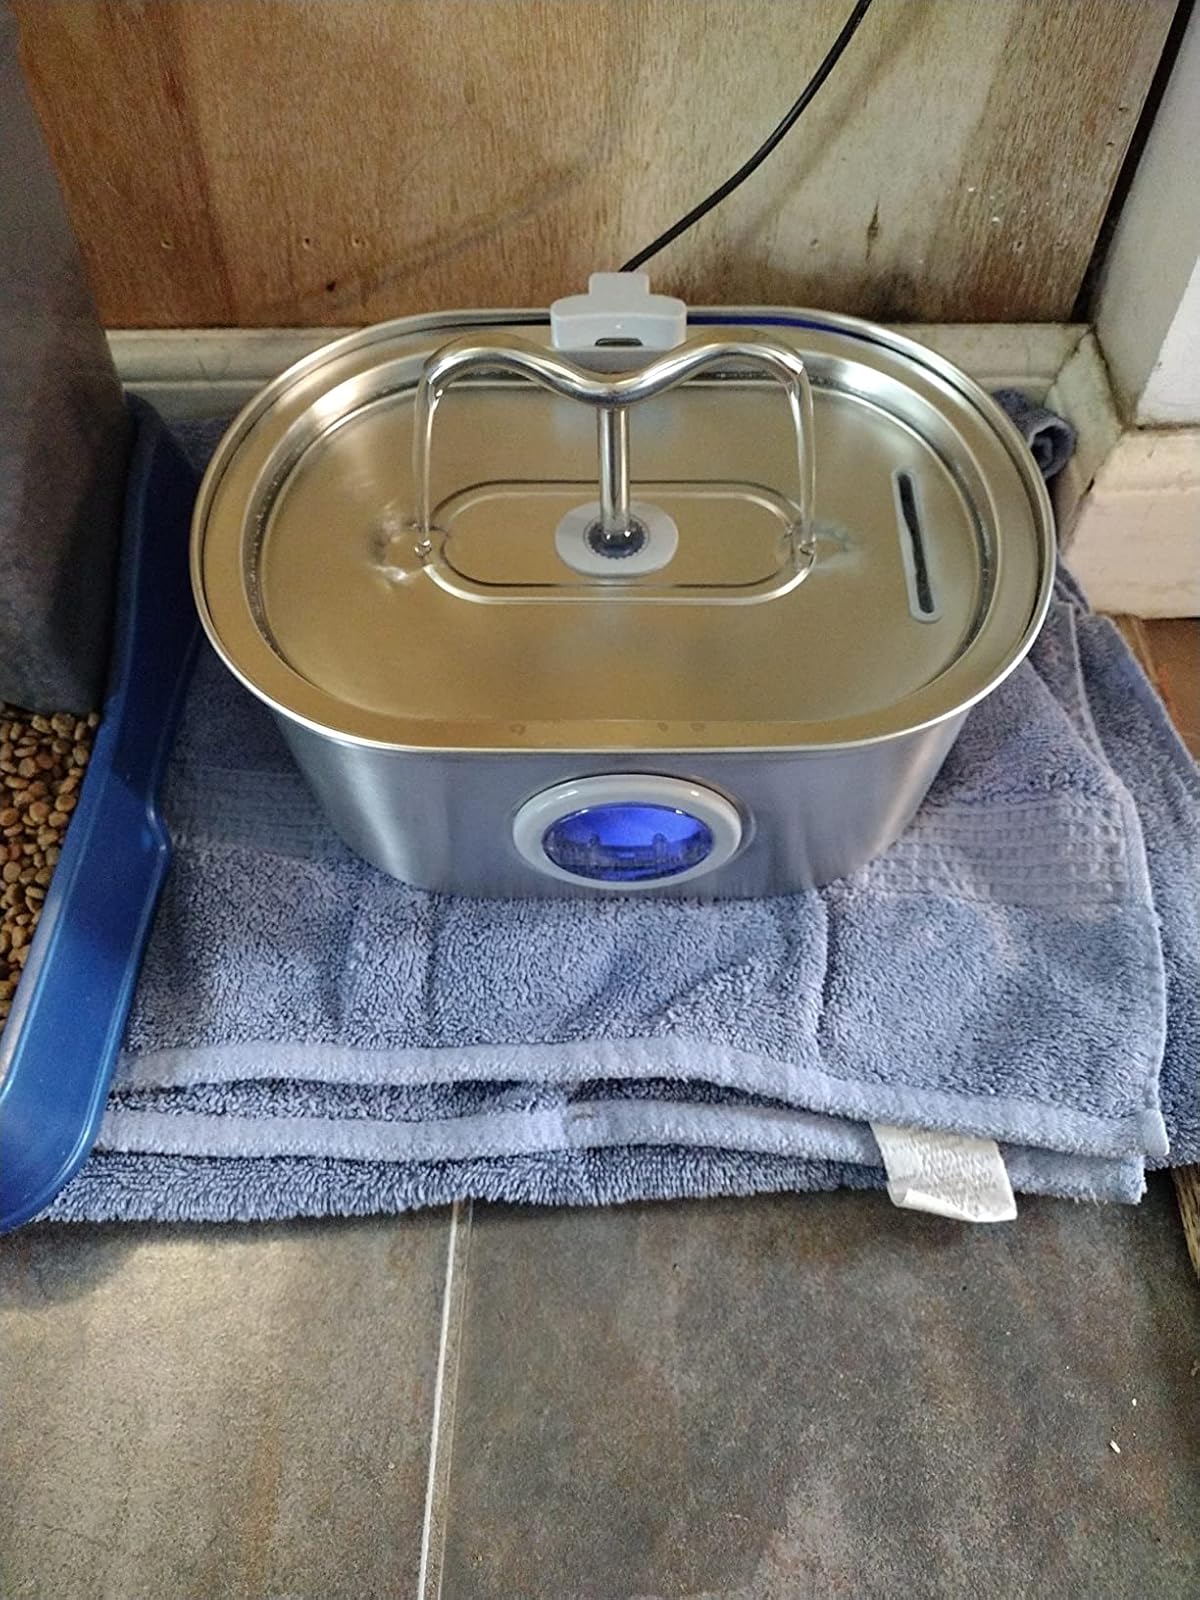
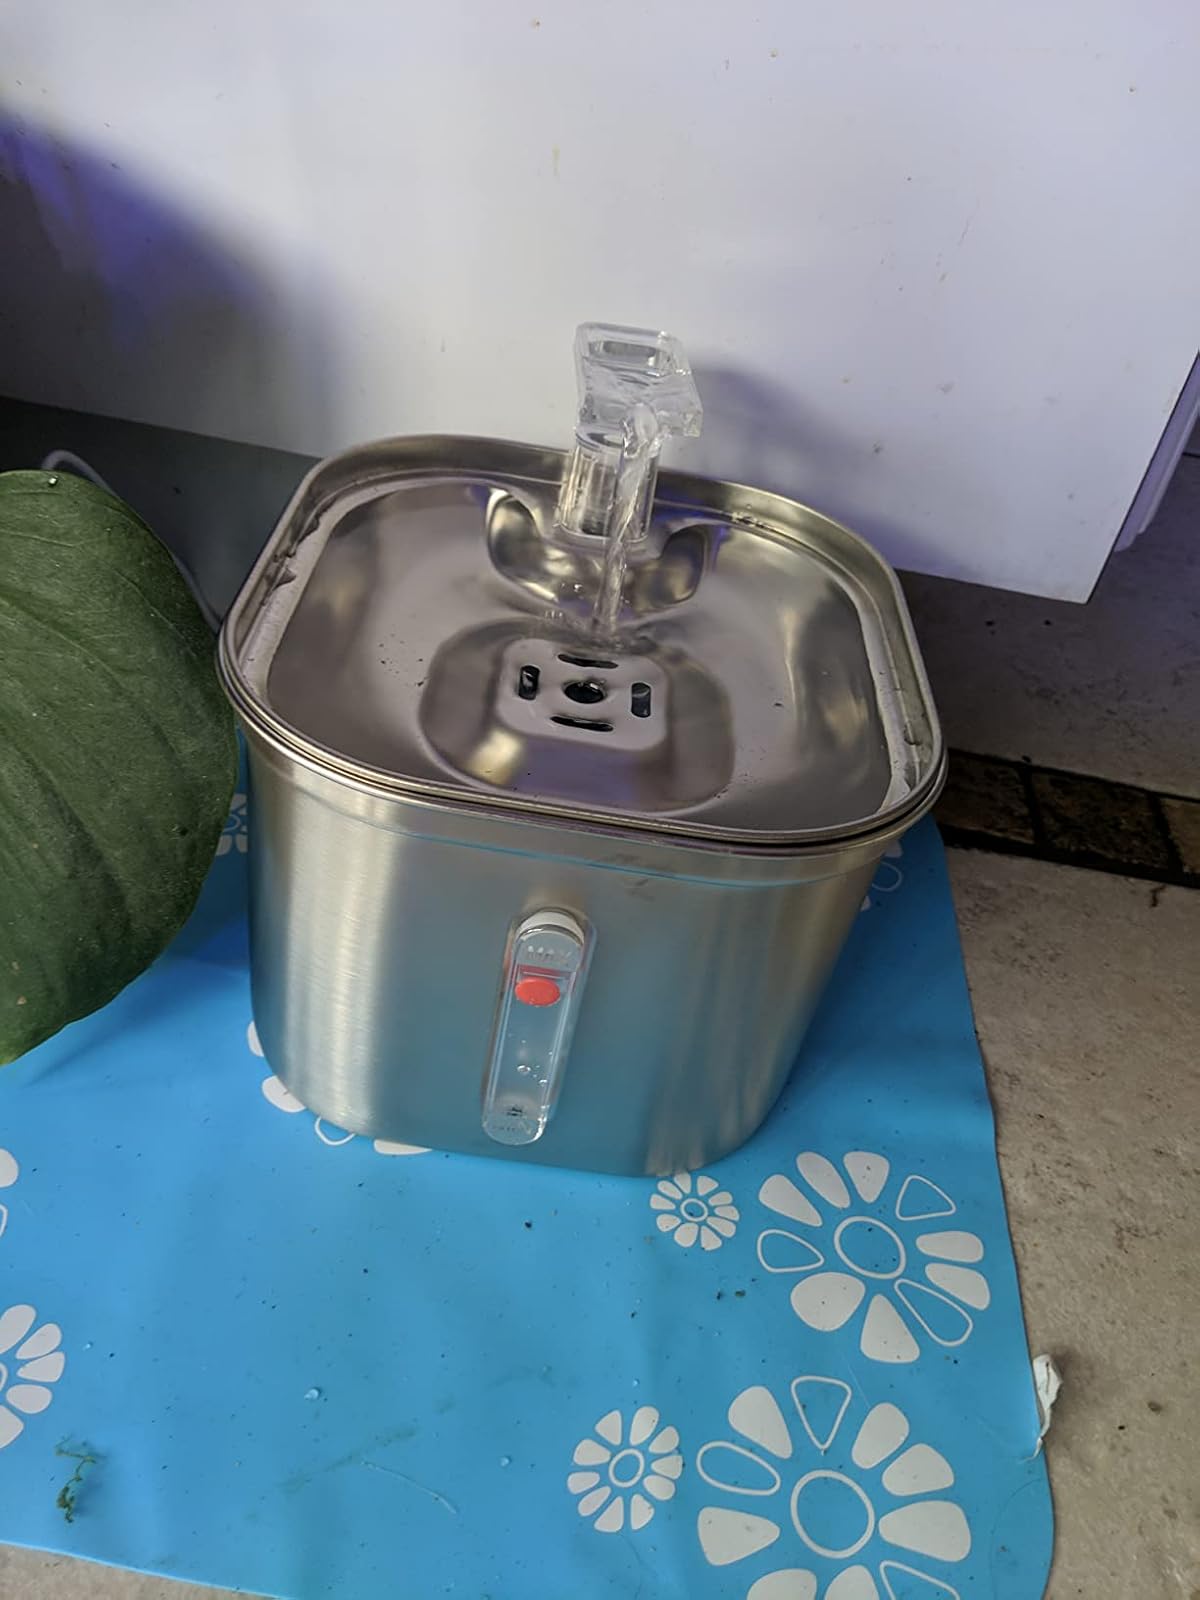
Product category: items_bowl
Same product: no